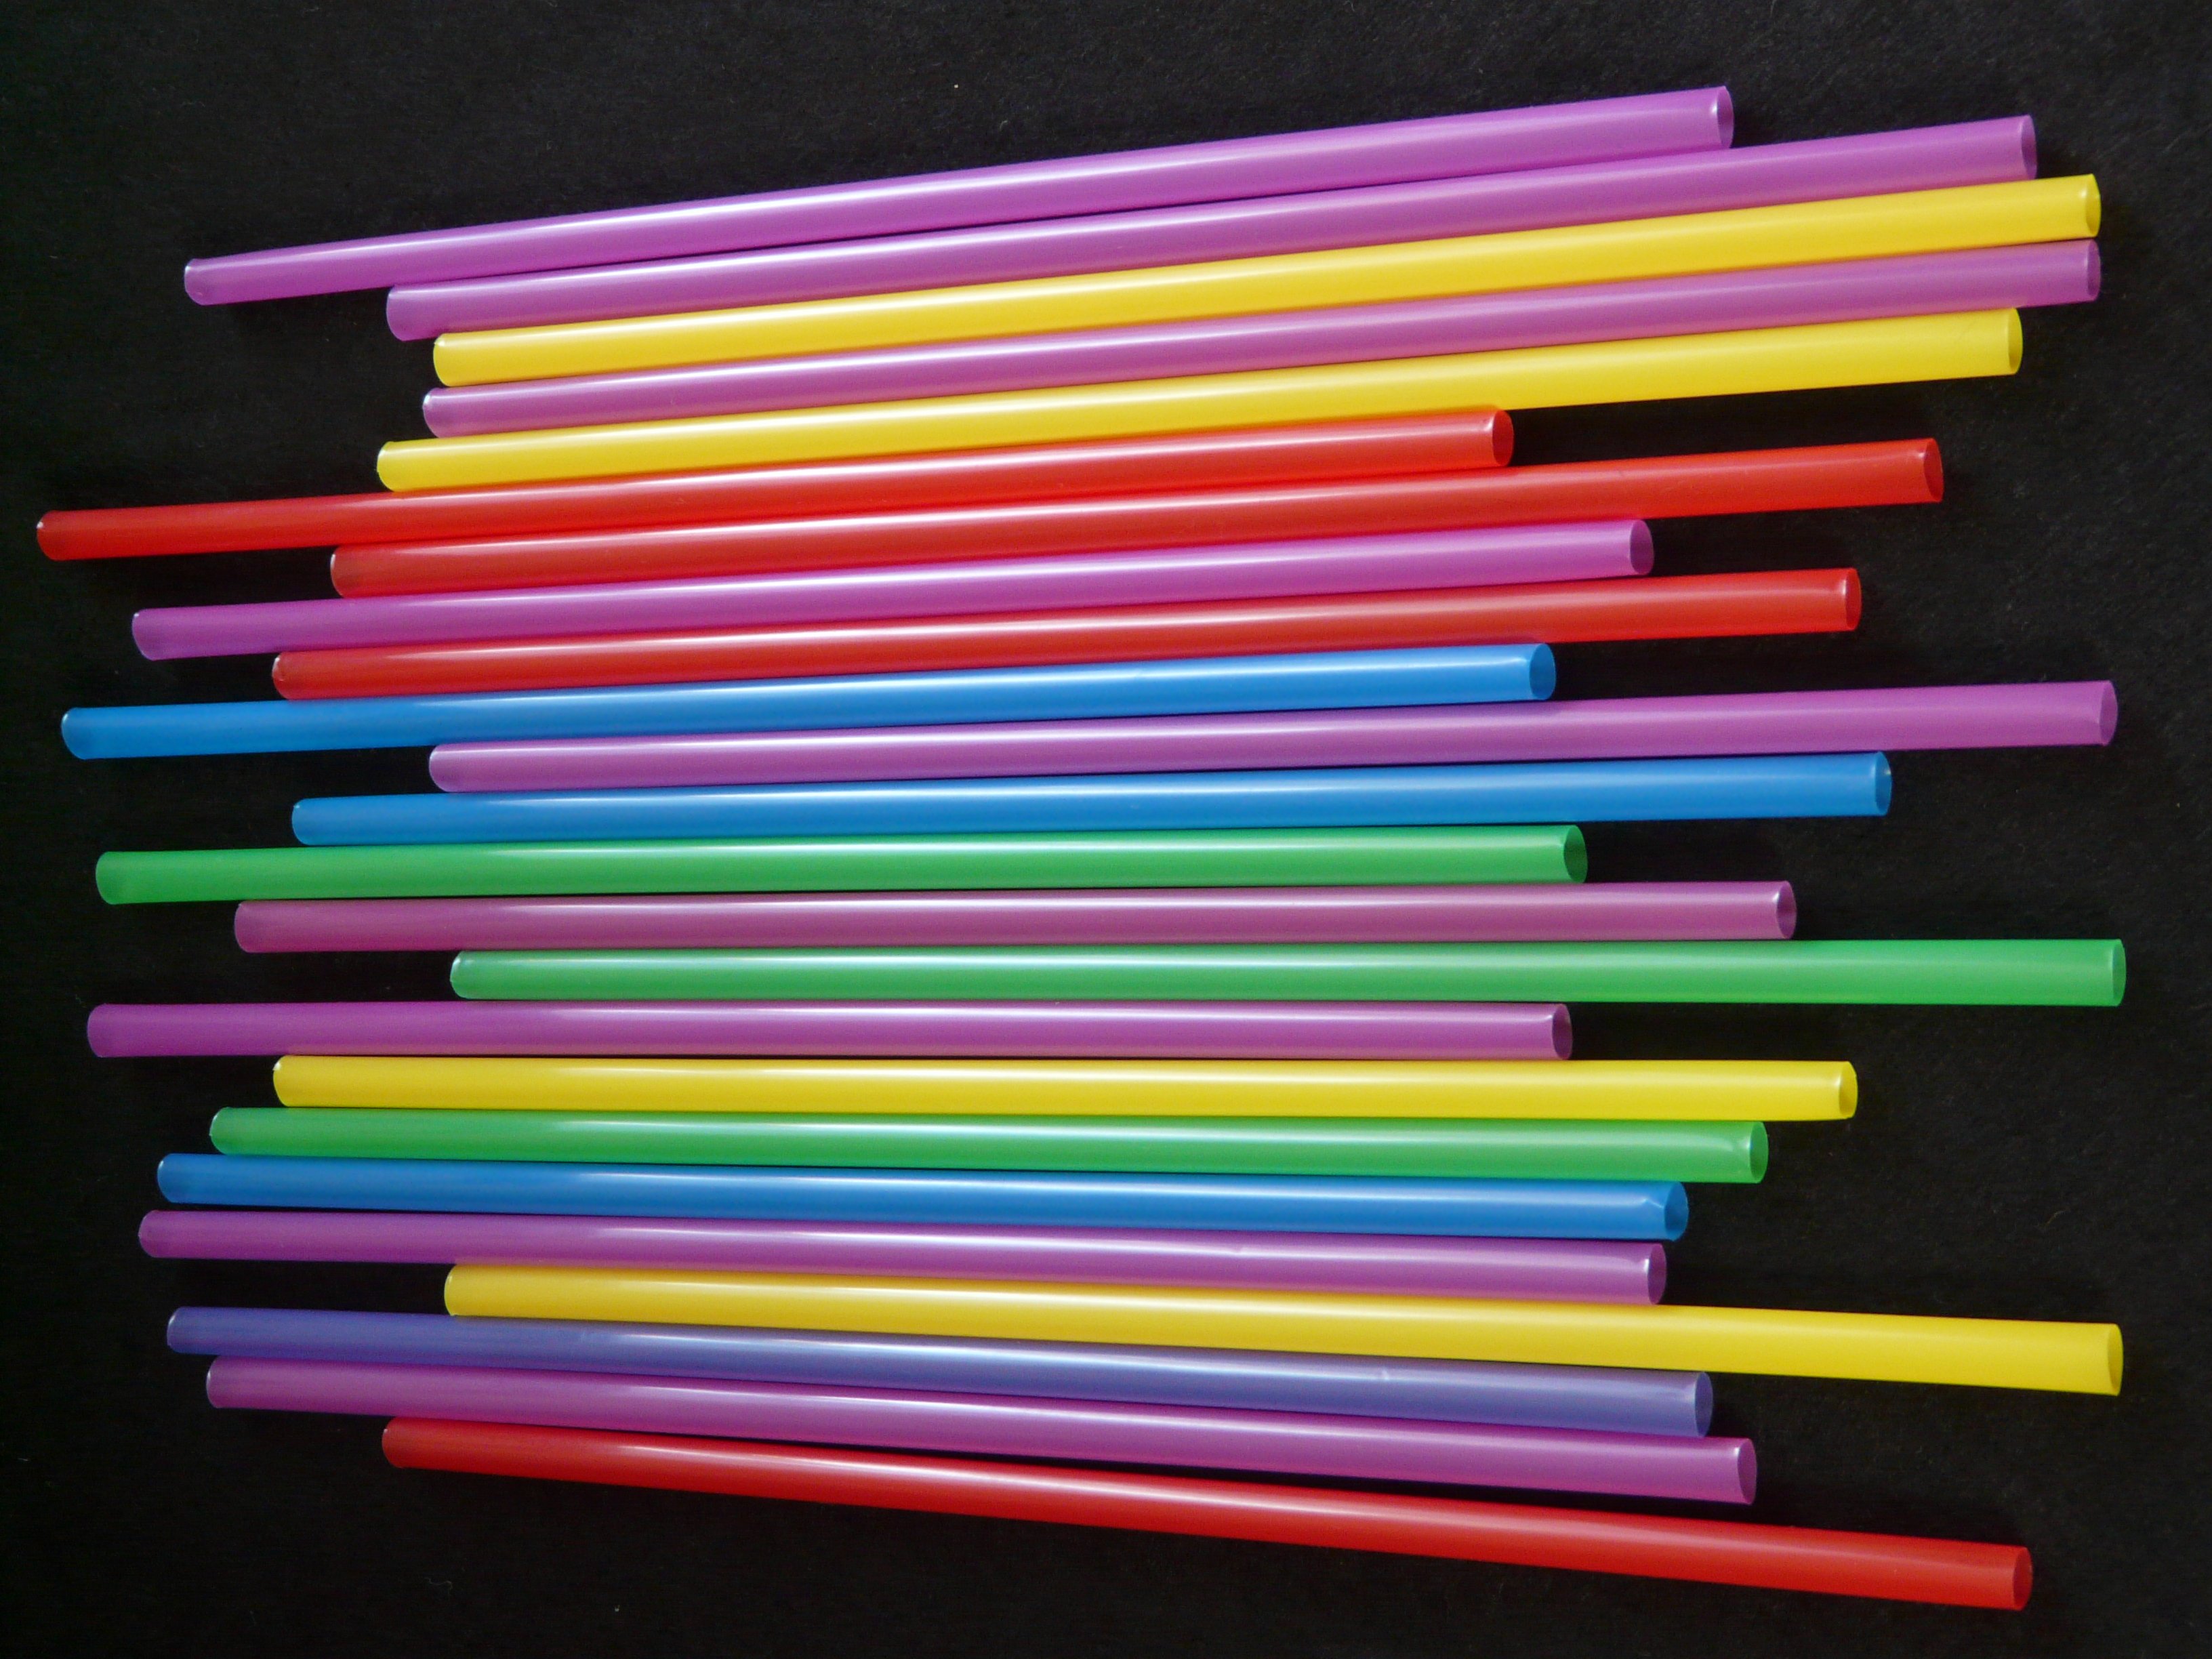
pencil, plastic, tube, line, color, drink, colorful, straws, match, thirst, shape